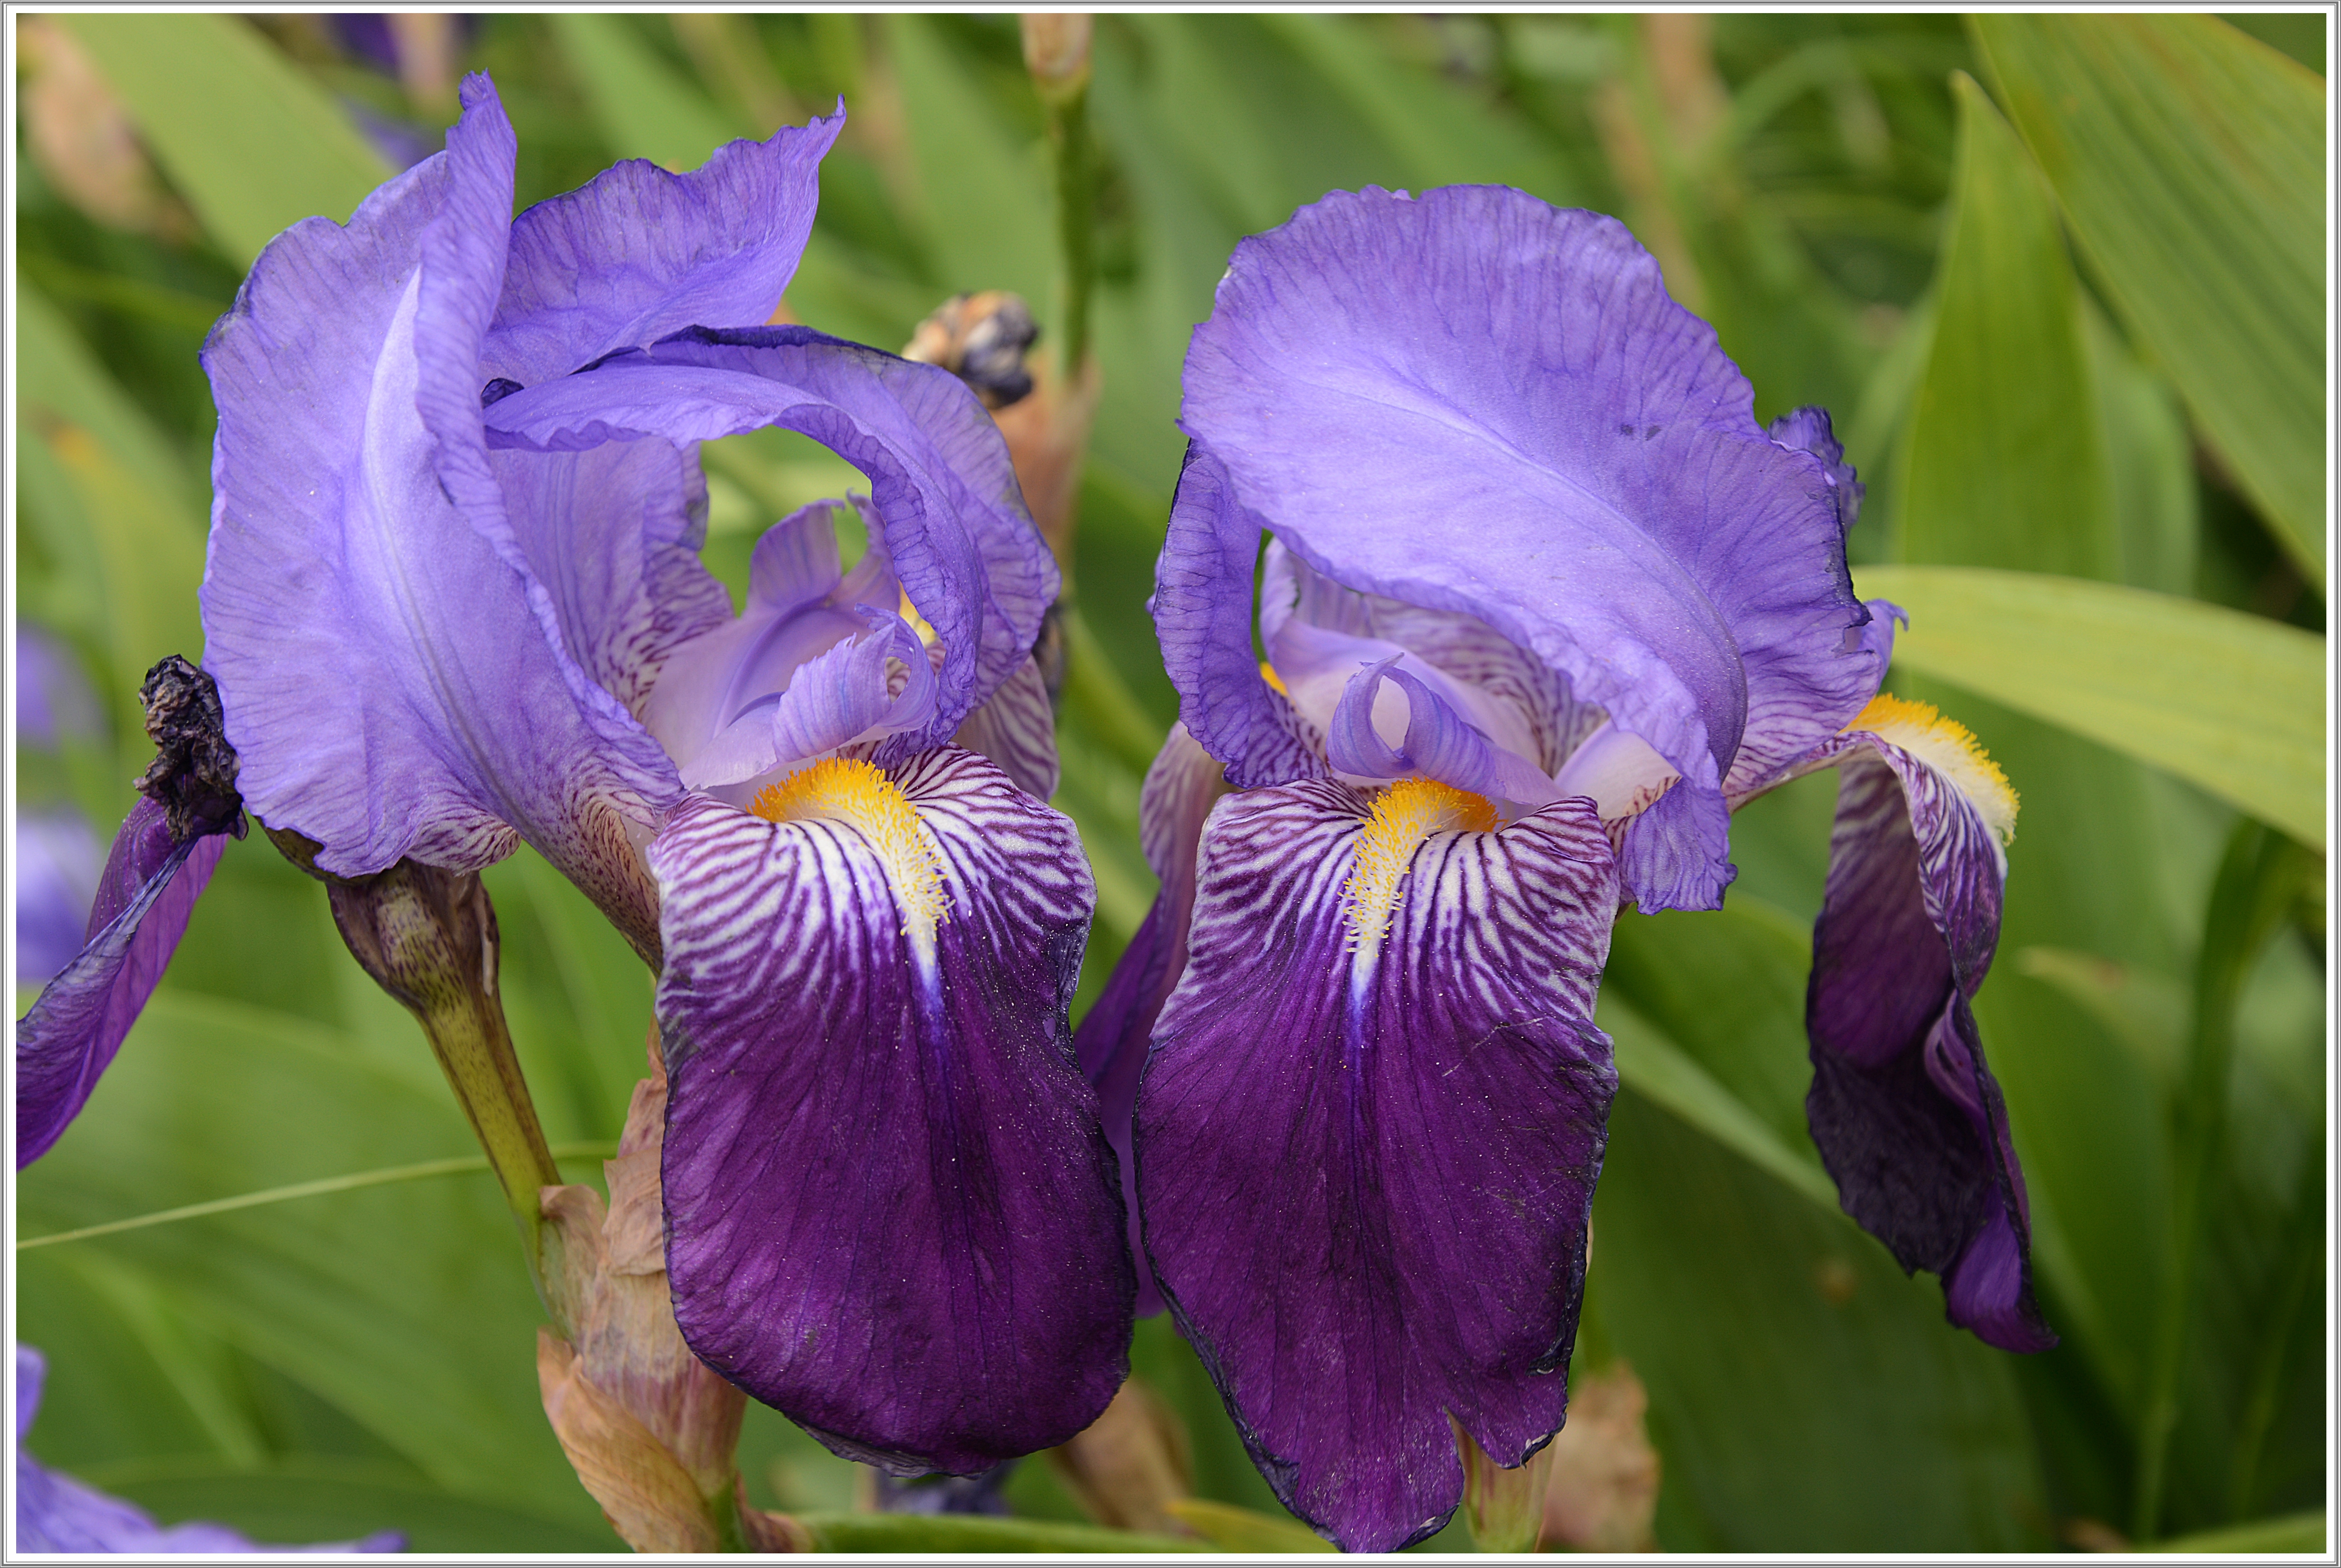
plant, flower, petal, flora, iris, eye, planta, flor, airelibre, mothersday, organ, felizdiadelamadre, flowering plant, cattleya, iris versicolor, land plant, iris family